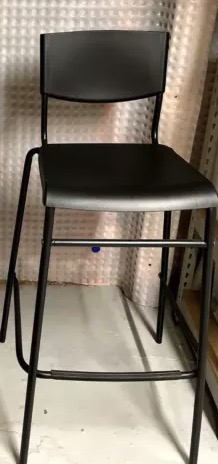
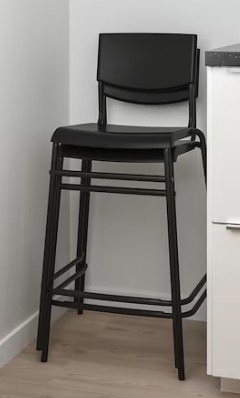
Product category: stool
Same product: yes